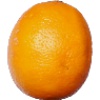
Label: Lemon Meyer 1